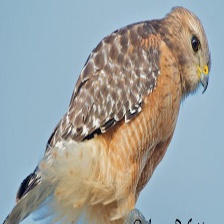
Species: RED SHOULDERED HAWK
Scientific name: BUTEO LINEATUS